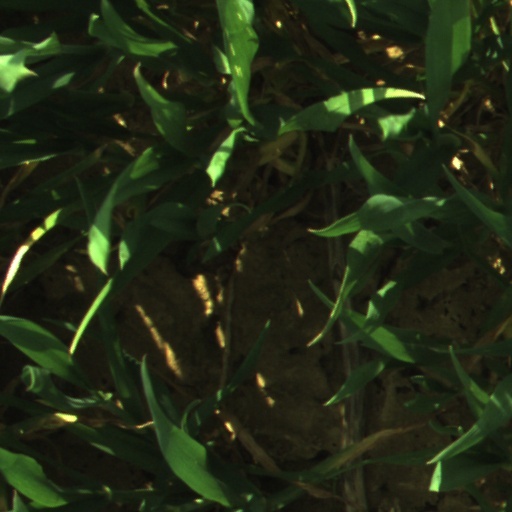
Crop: wheat